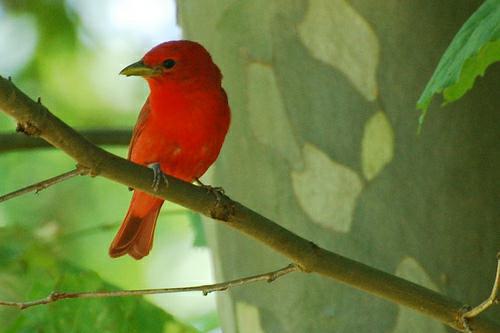
A photo of a summer tanager